Queanbeyan

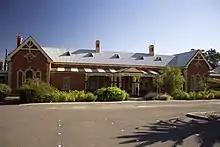
Queanbeyan railway station

Queanbeyan has two light manufacturing/industrial precincts centred on Gilmore Road and Yass Road. The Queanbeyan Solar Farm with 720 solar panels has a generating capacity of 50 kW, and is located in the Yass Road area. Queanbeyan has a large and significant retail market in roses, which are sourced from the local district.